Powdery scab

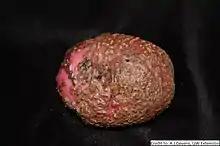
Potato tuber covered in powdery scabs

"S. subterranea" is an obligate parasite phytomyxea that infects the below ground structures of the host. Infection leads to hypertrophy and hyperplasia of the host cells and eventual bursting. However, the mechanism behind this is still unknown. Zoospores infect the root hairs by attaching to the outer surface, encysting, and then penetrating the epidermis through lenticels and stomata. Once inside, the multinucleate plasmodium divides to spread and produce more zoospores. The plasmodium causes the infected host cells to multiply rapidly and enlarge into a gall. This rapid multiplication also produces uninucleate cells that aggregate together as sporosori. The sporosori look like a powdery mass within the gall, which gives this disease its name. Eventually the gall swells and bursts out the epidermis of the tuber, releasing the spores back into the soil. Gall severity depends on inoculum level, environment, and potato skin type. Infection is most prevalent in the early stages of tuber formation while the potato tissue is unsuberized. But, infection can occur at all stages on development. White and red skinned potatoes and highly susceptible while russet skinned are somewhat resistant. Russet skin is thicker and has higher levels of the LOX protein which is used as a marker for resistance. There is little known about variation and sexual recombination within "S. subterranea," therefore high priority is given to researching the variations within potato cultivars for researching host/pathogen relationships and management.